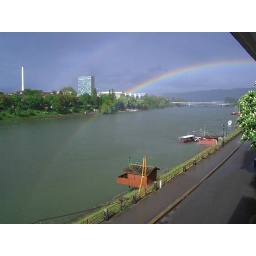
Lucky sign at the Rhine river in Basel, Switzerland